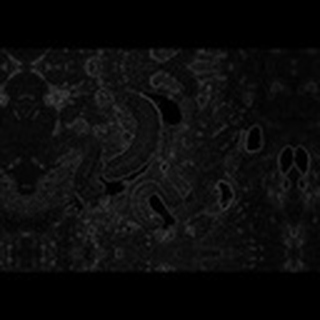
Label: cotton_army_worm